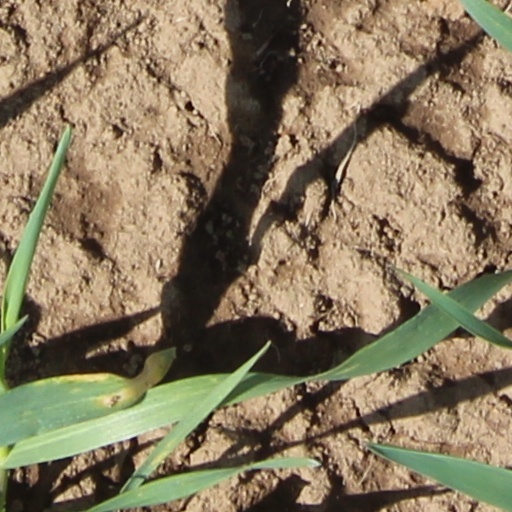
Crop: wheat